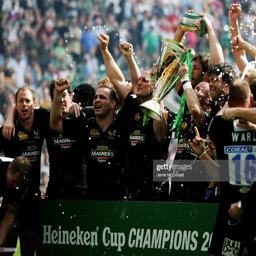
rugby player celebrates with his team mates .